Enfield Public Schools

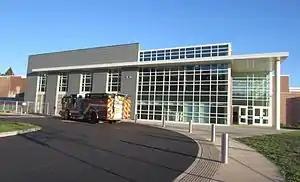
Enfield High School's Gymnasium Entrance.

The town operates one high school (9-12), one middle school (6-8), three intermediate schools (3-5), and three primary elementary schools (Pre K-2). In 2010, due to enrollment decreases, Enfield Public Schools closed two elementary schools: Harriet Beecher Stowe School and Thomas G. Alcorn School (previously the town's high school prior to the 1960s). Nathan Hale School, once a primary school, closed in 2017. Compliance to Connecticut's racial imbalance laws led to redistricting and reorganization of the town's elementary schools into primary and intermediate schools, away from the former "neighborhood school" organization. Subsequently, due to further declining enrollment, Enfield's two high schools, Enfield High School and Enrico Fermi High School consolidated in 2016 after a significant expansion and "as new" renovation of the Enfield High School site.